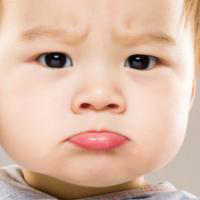
Age group: age 01-10